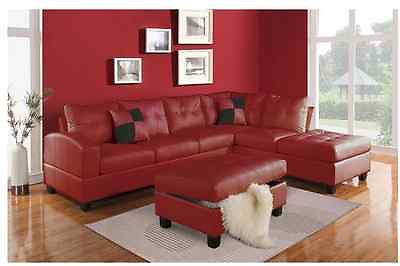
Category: sofa